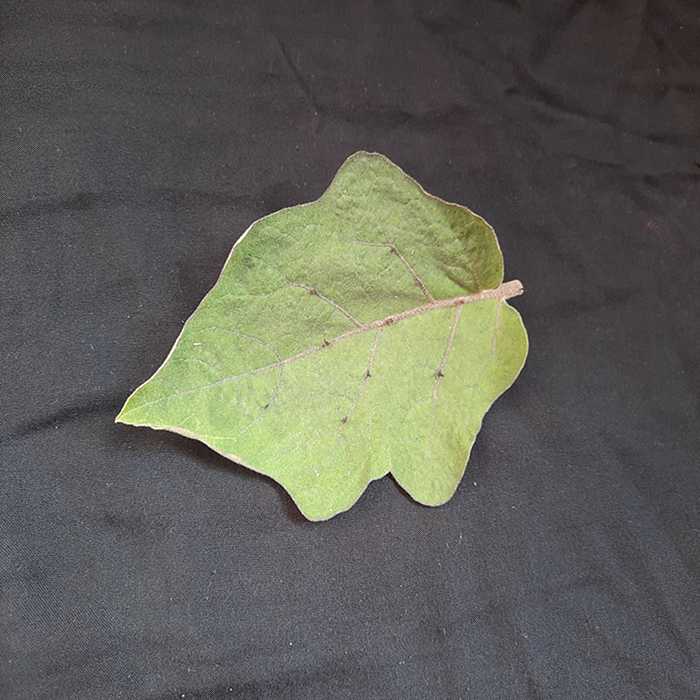
Plant: Eggplant
Label: Eggplant fresh leaf